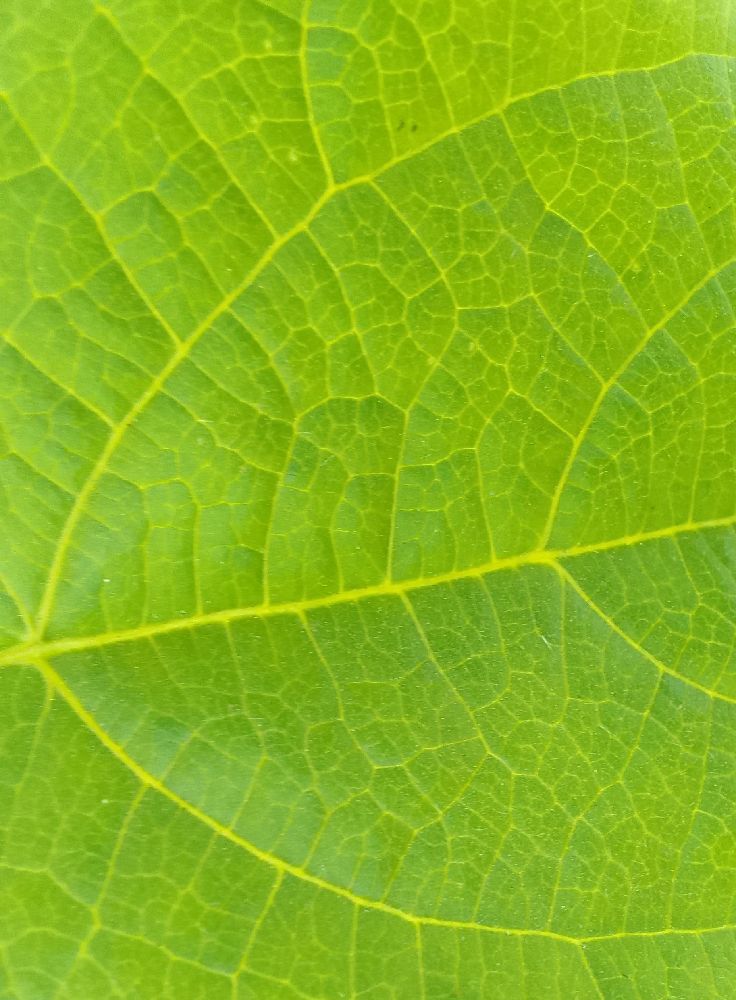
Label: healthy